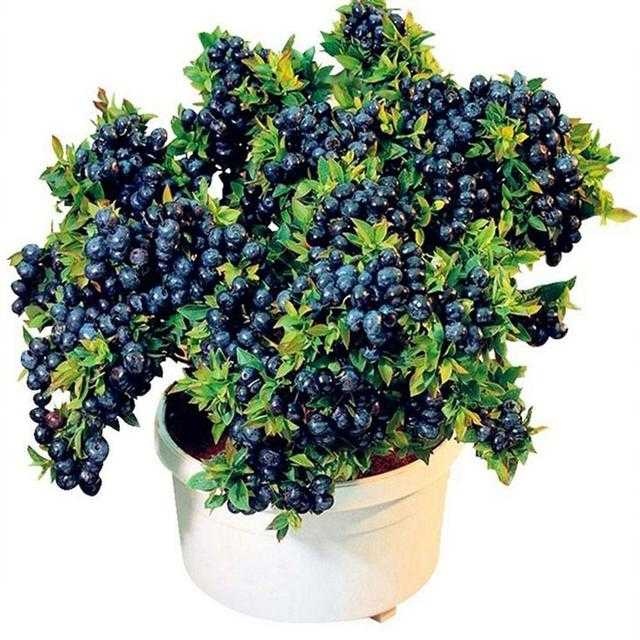
Label: Blueberry